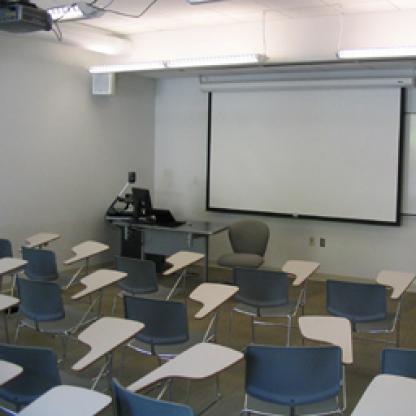
Scene: Indoor